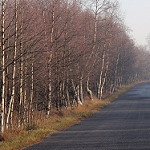
Scene: Outdoor